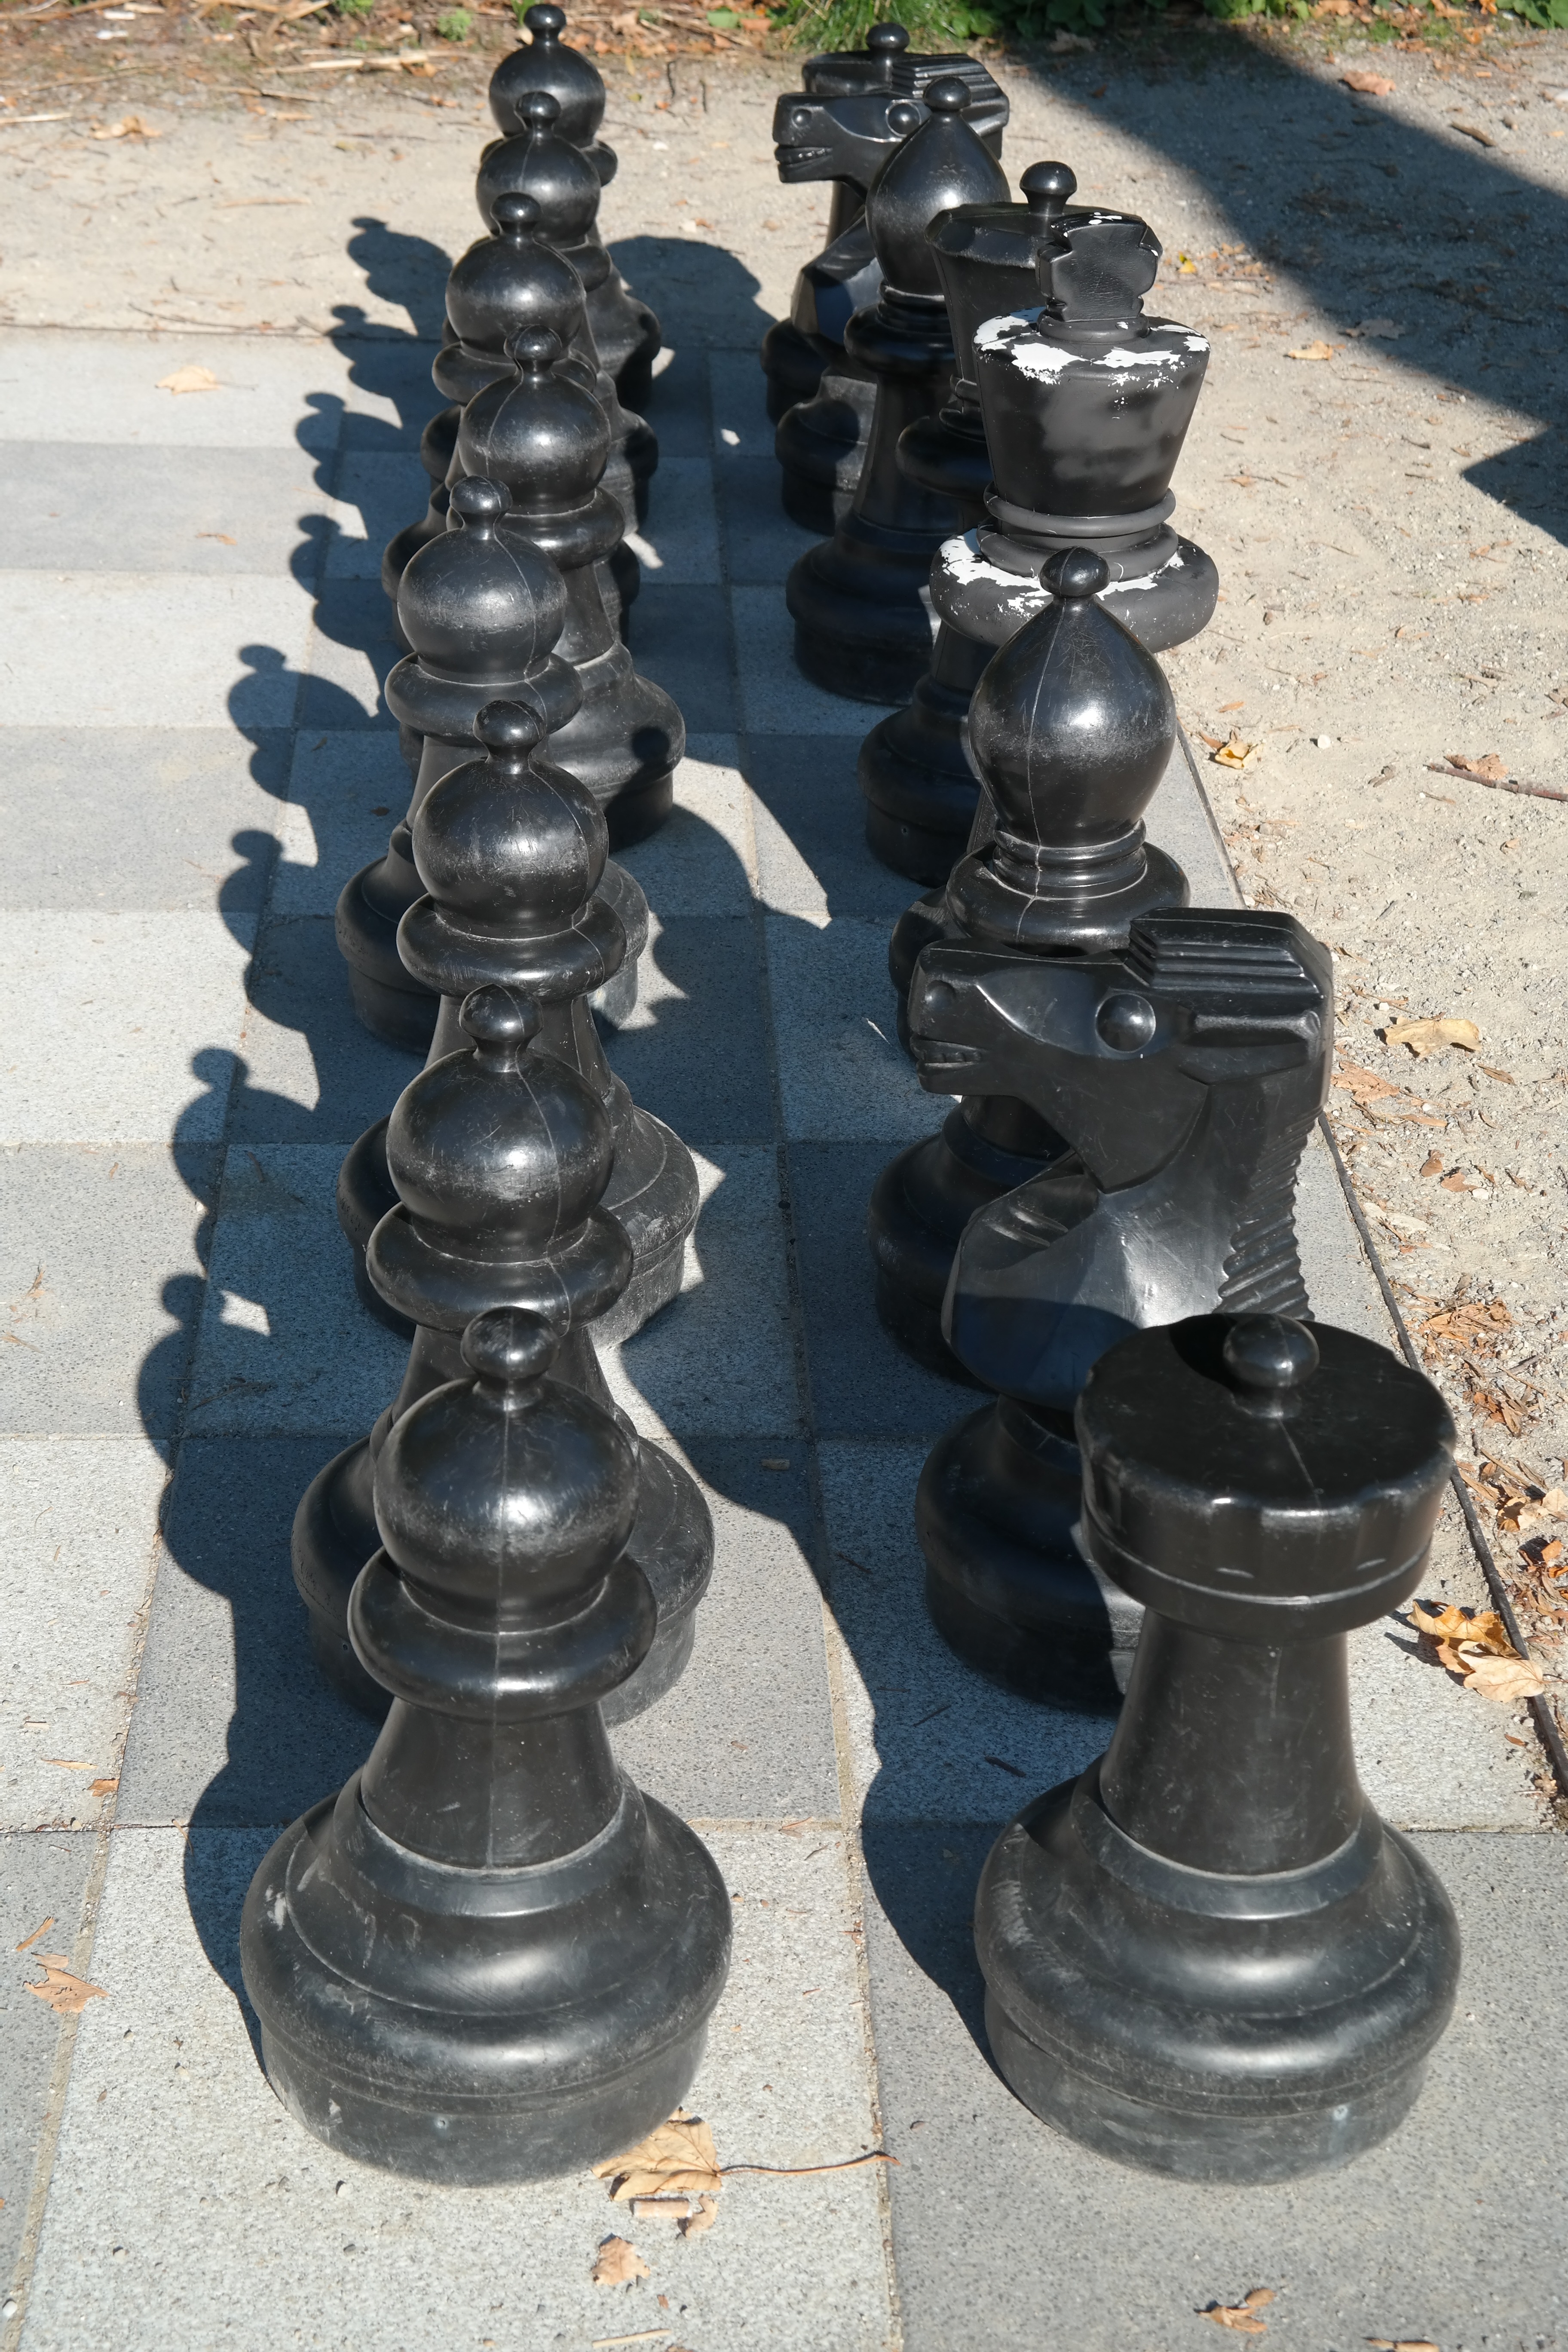
structure, wheel, play, statue, tower, black, lady, lighting, sculpture, king, chess, runners, figures, games, farmers, chess board, chess pieces, playing field, springer, chess game